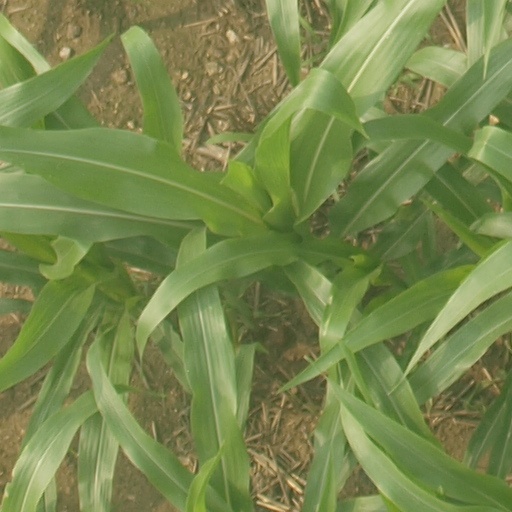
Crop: maize; corn